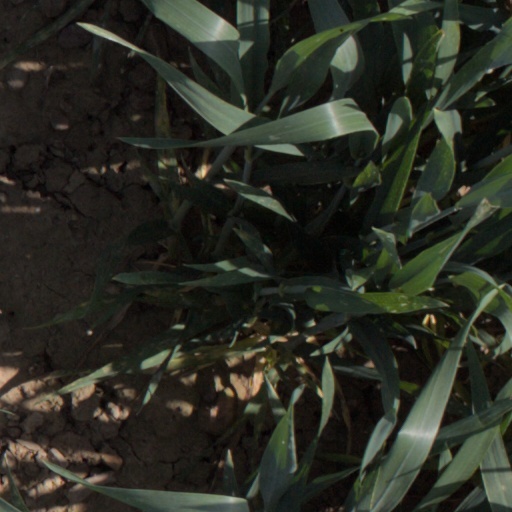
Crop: wheat